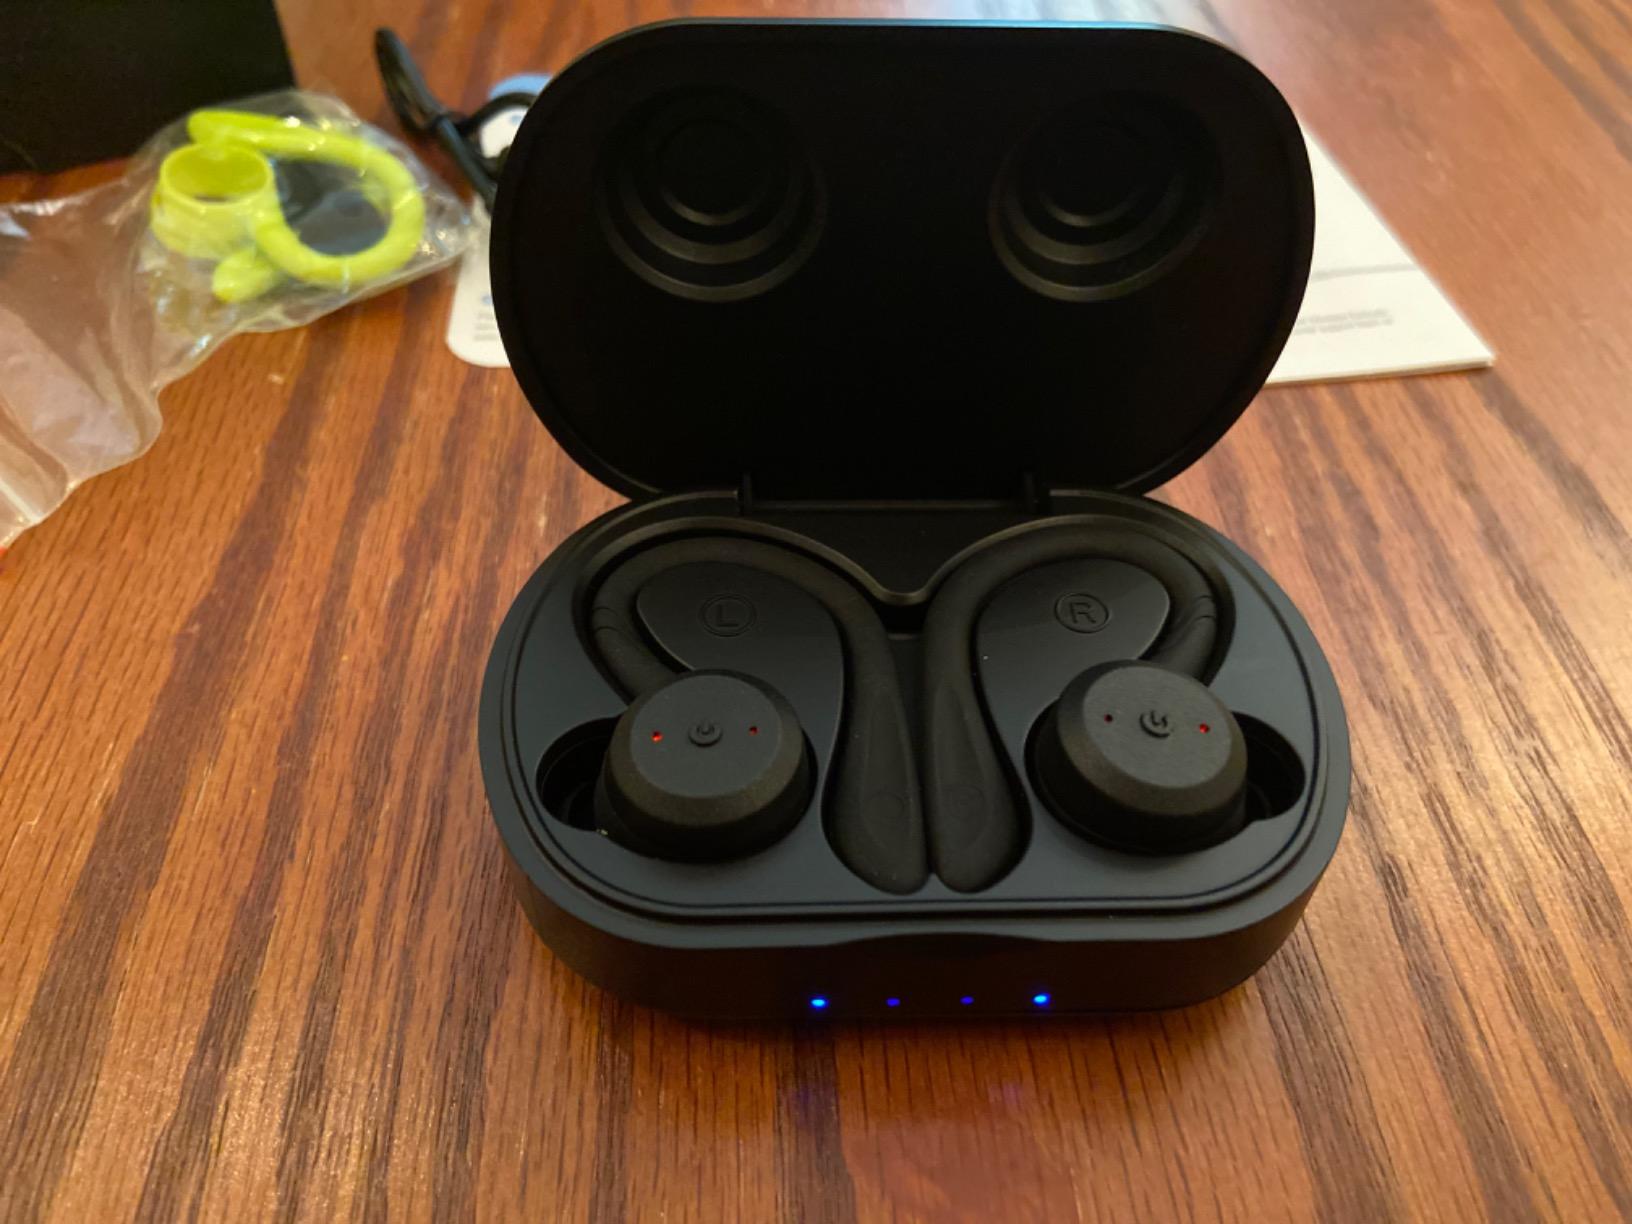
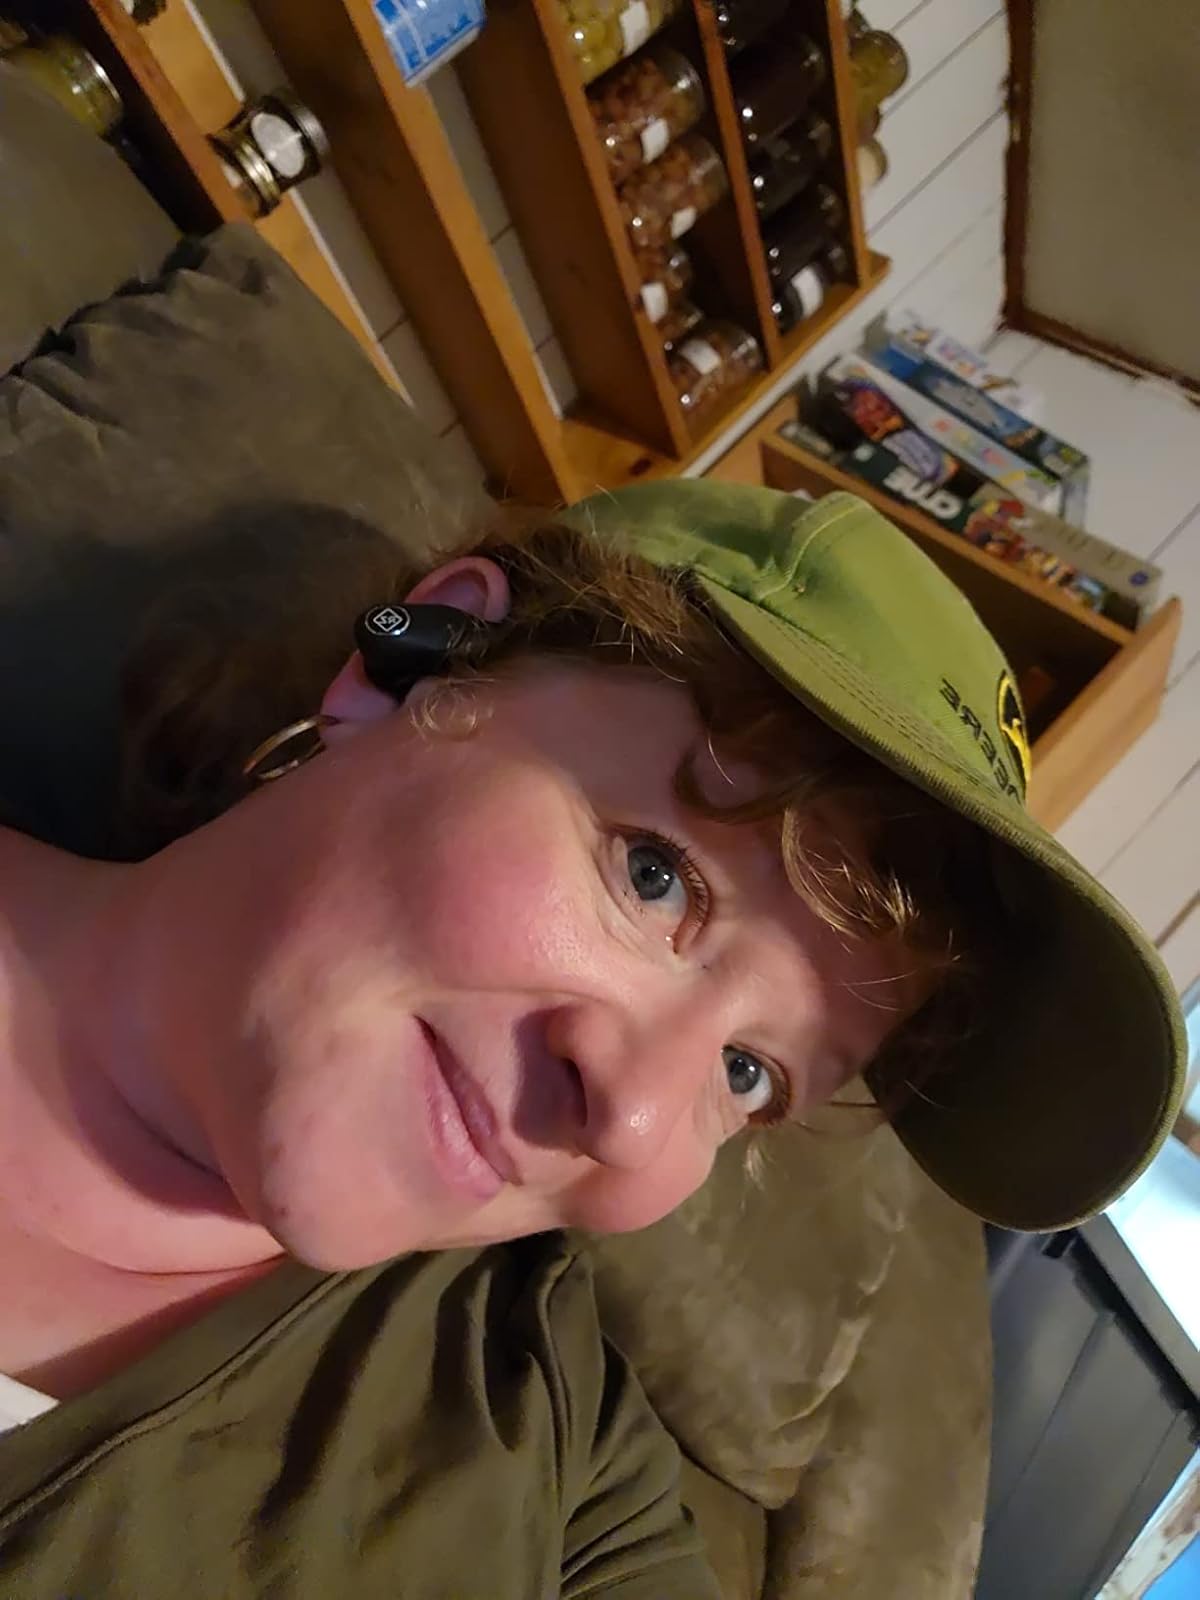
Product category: earbuds
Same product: no